South Carolina

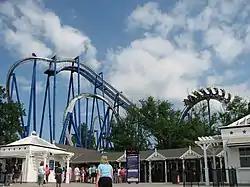
A roller coaster in the South Carolina portion of Carowinds

South Carolina has several major lakes covering over . All major lakes in South Carolina are human-made. The following are the lakes listed by size.